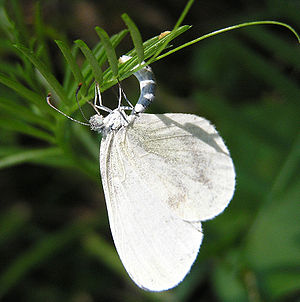
Skovhvidvinge
Skovhvidvinge.